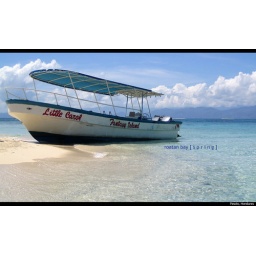
crystal clear beach, a typical shoreline in Central America. I'd been here with: IU water bridge volunteer